Vaivari Station

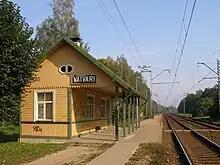
Old building, now demolished.

During the modernization a new modular station was built, a tree-covered building in which ticket sales will take place, and a toilet is also available. At the time of modernization, the old building was demolished, the station building was moved and the old toilet was removed. The demolition of the old station building, and the replacement with metal containers, caused a great deal of indignation in society and in the media.